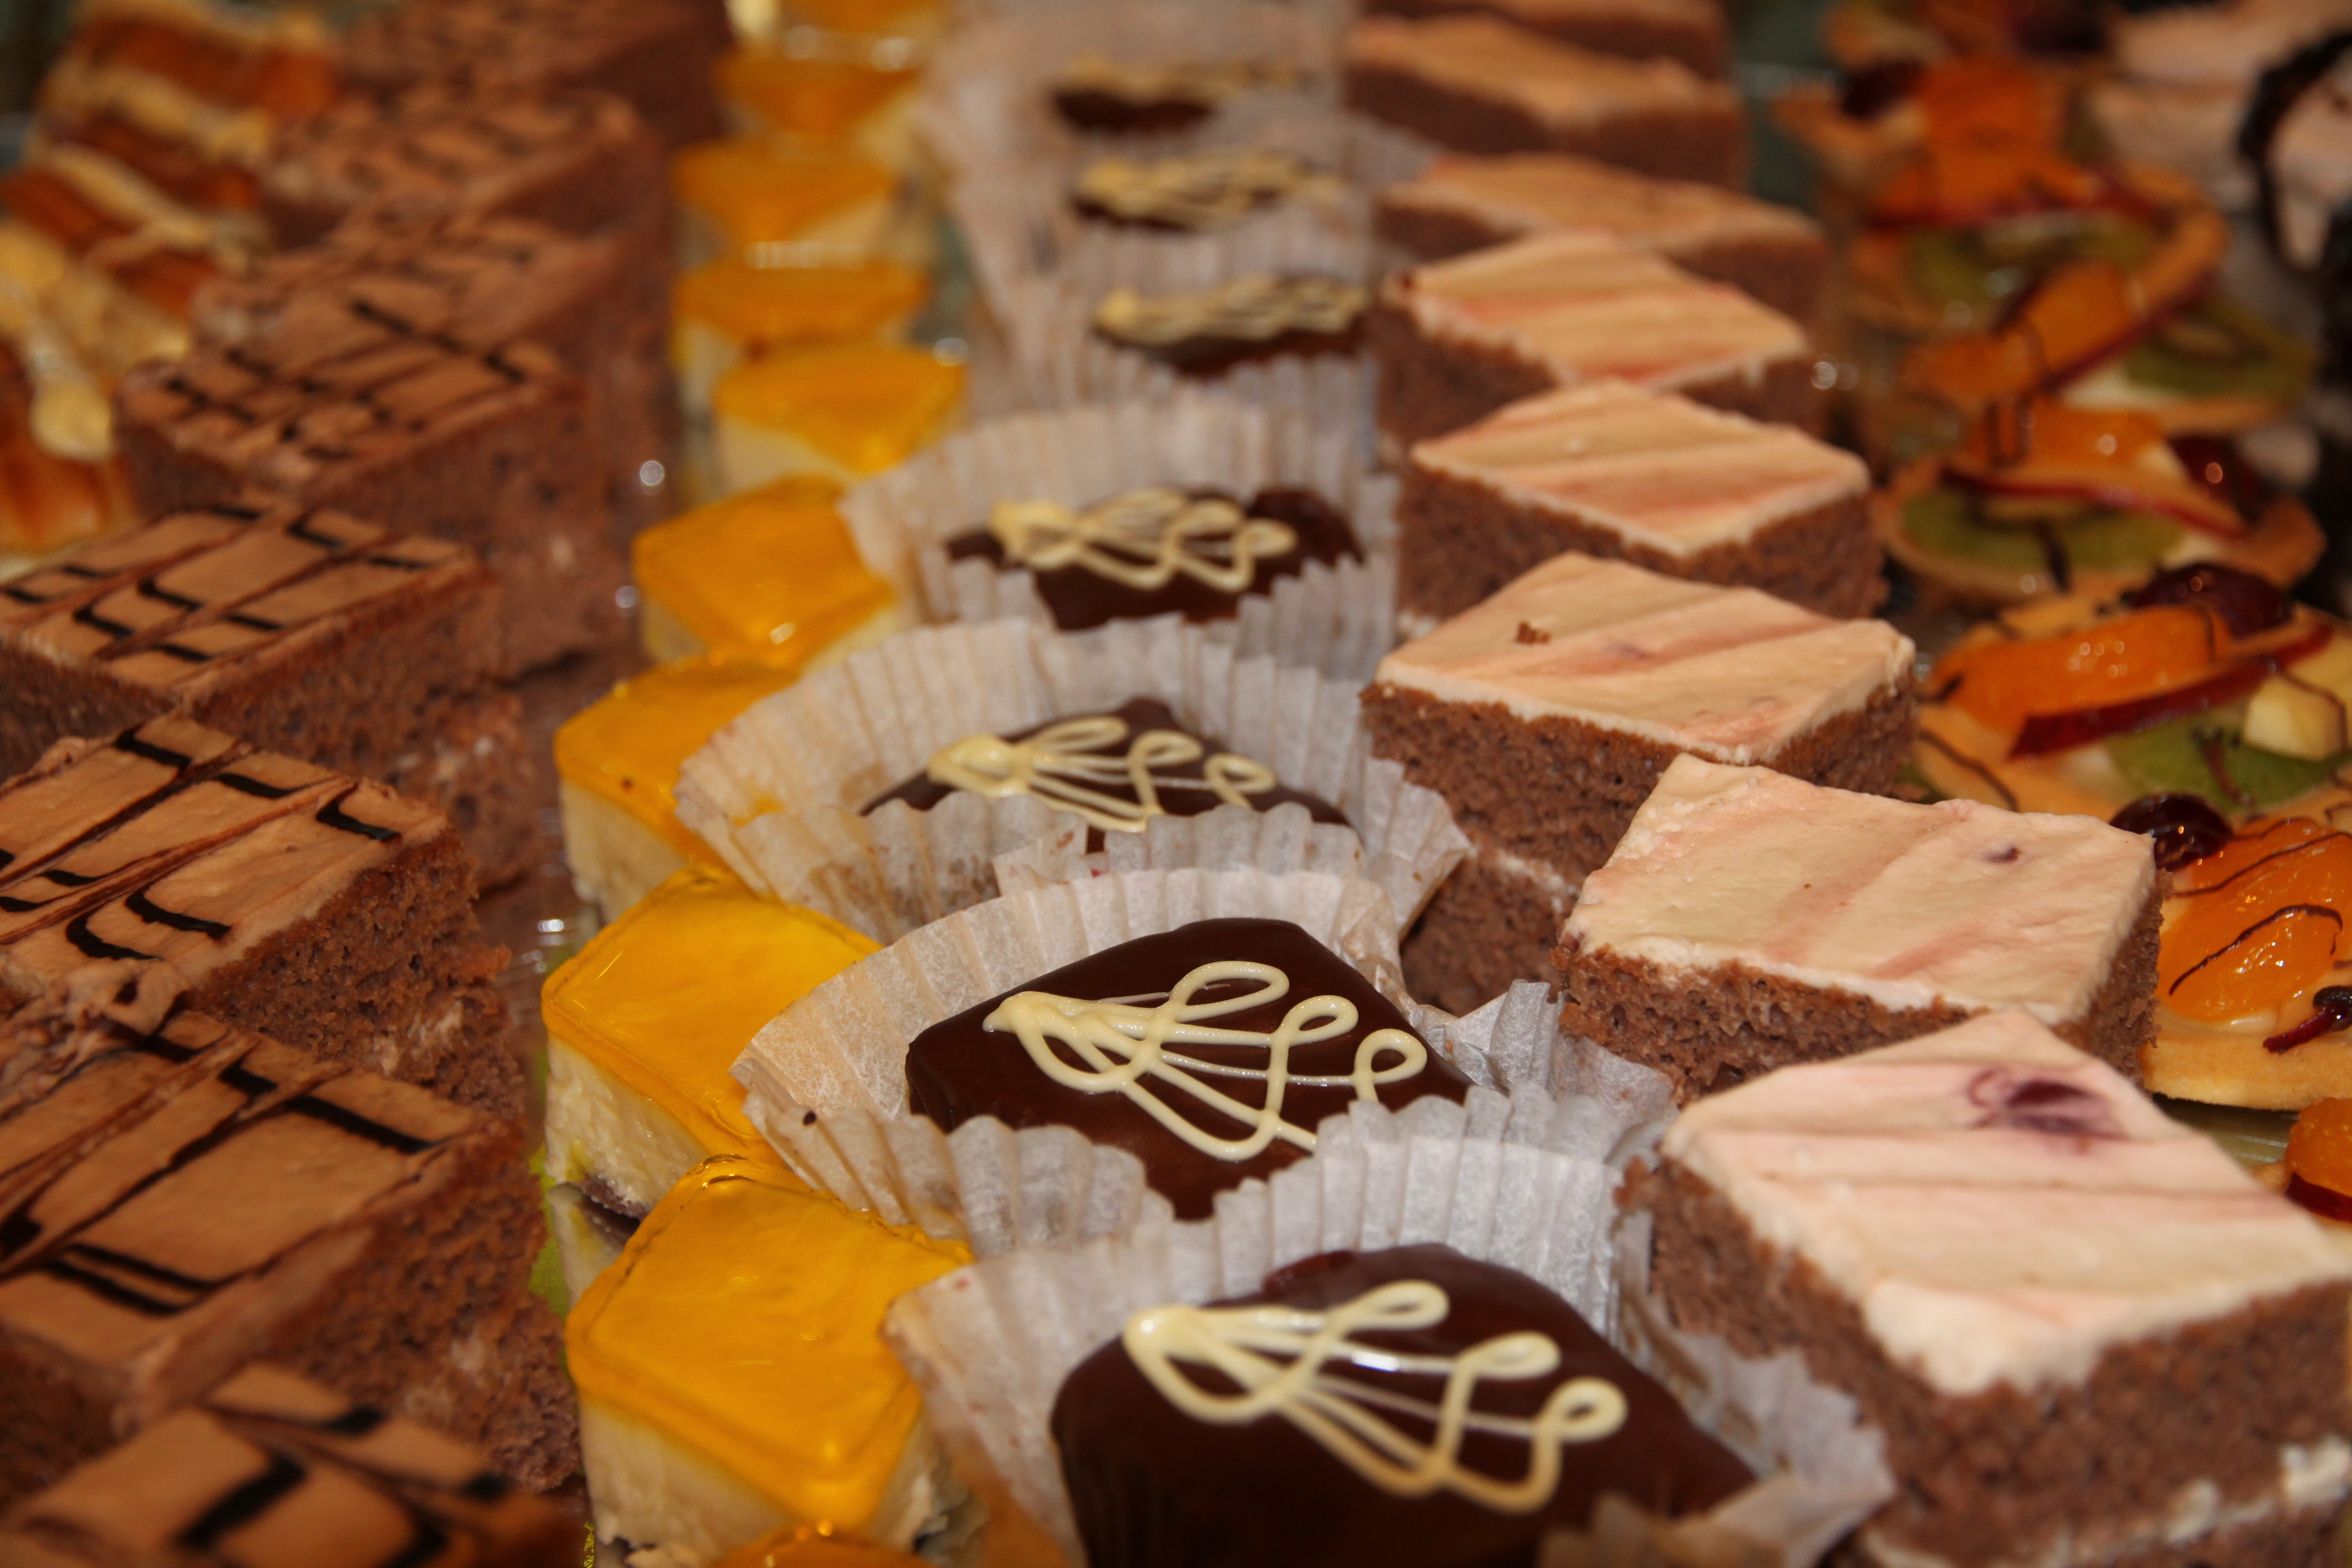
meal, food, breakfast, chocolate, baking, dessert, cuisine, cake, chocolate cake, icing, sweetness, baked goods, torte, snack food